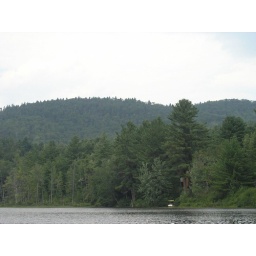
some nicely hidden lake houses over there